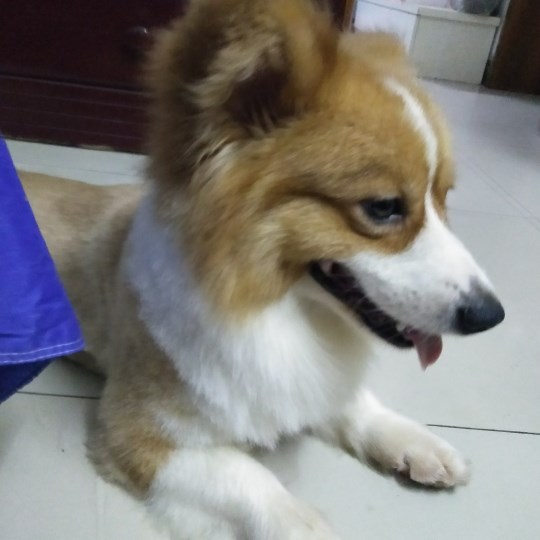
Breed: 2909-n000116-Cardigan